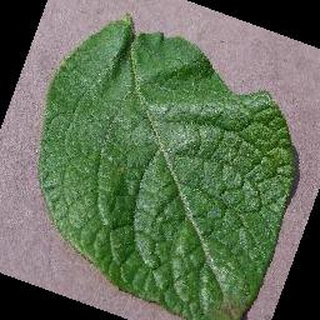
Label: healthy_potato